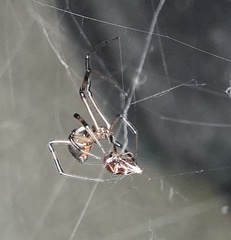
Species: Lactrodectus_hesperus